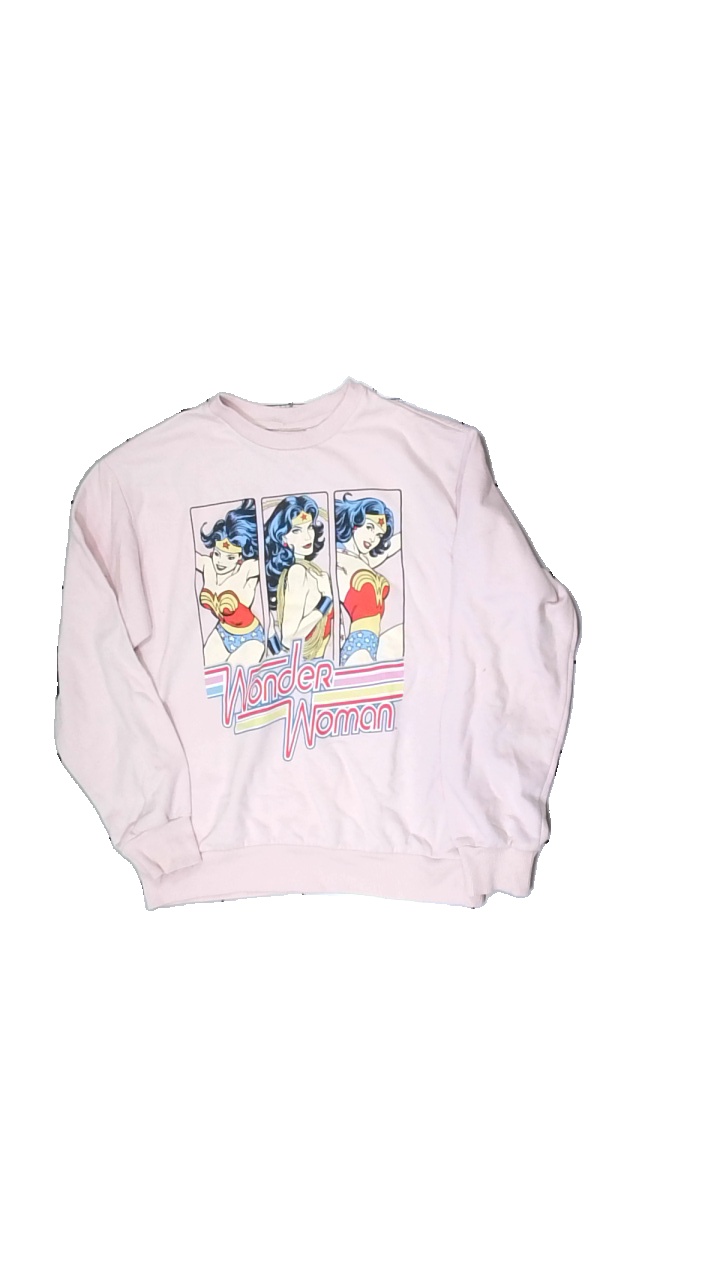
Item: Sweater (Ladies)
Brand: H&m
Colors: Multicolor, Pink, Red, Yellow
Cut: Regular
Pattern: Other
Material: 51% cotton, 49% polyester
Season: Summer
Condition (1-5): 4
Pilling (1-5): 2
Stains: Minor
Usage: Export
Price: <50